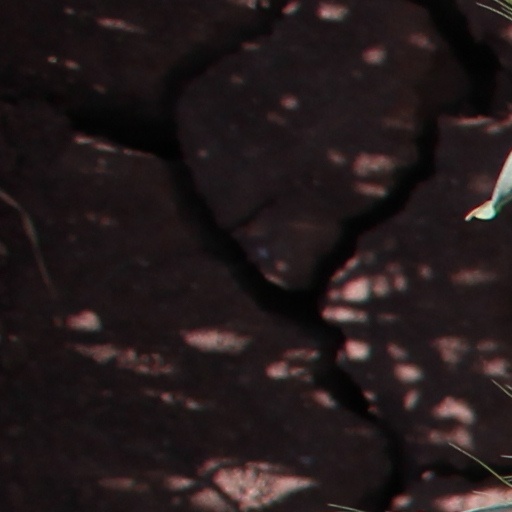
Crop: wheat